Itzhak Bentov

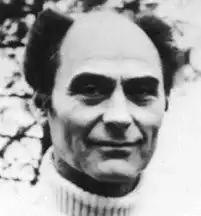

Itzhak "Ben" Bentov (also "Ben-Tov"; ; August 9, 1923 – May 25, 1979) was an Israeli American scientist, inventor, mystic and author. His many inventions, including the steerable cardiac catheter, helped pioneer the biomedical engineering industry. He was also an early proponent of what has come to be referred to as consciousness studies and authored several books on the subject.